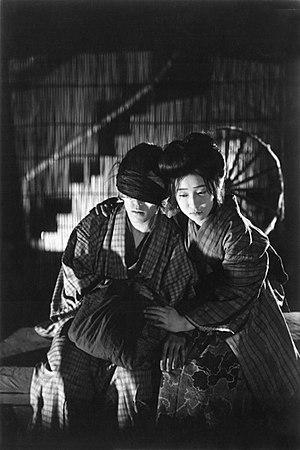
Teinosuke Kinugasa est un réalisateur, scénariste et acteur japonais, né le 1ᵉʳ janvier 1896 dans la préfecture de Mie et mort le 26 février 1982 à Kyoto.
Carrefour, est un film muet japonais réalisé par Teinosuke Kinugasa influencé par le Kammerspiel germanique et sorti en 1928.
Akiko Chihaya, née le 27 septembre 1908, est une actrice japonaise.